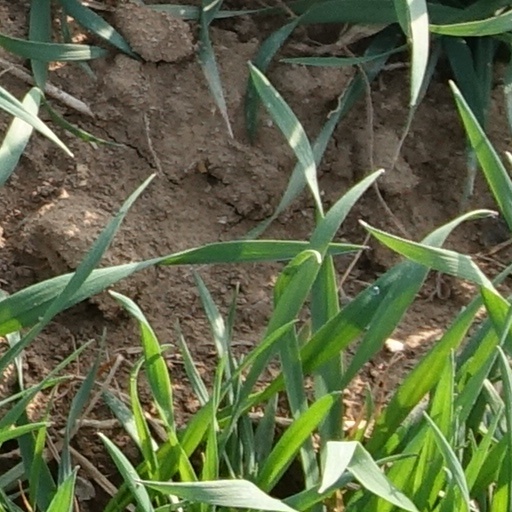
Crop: wheat